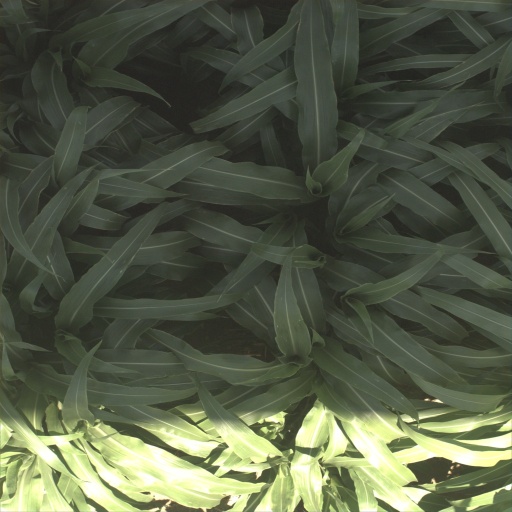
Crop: sorghum